Nikos Spyropoulos

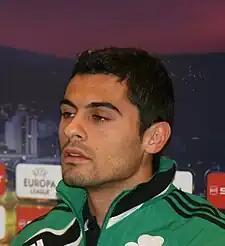
Spyropoulos in 2009

Nikos Spyropoulos (born 10 October 1983) is a Greek former professional footballer who played as a left-back.